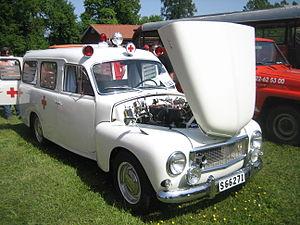
La Duett est une automobile produite par le constructeur suédois Volvo entre 1953 et 1969.